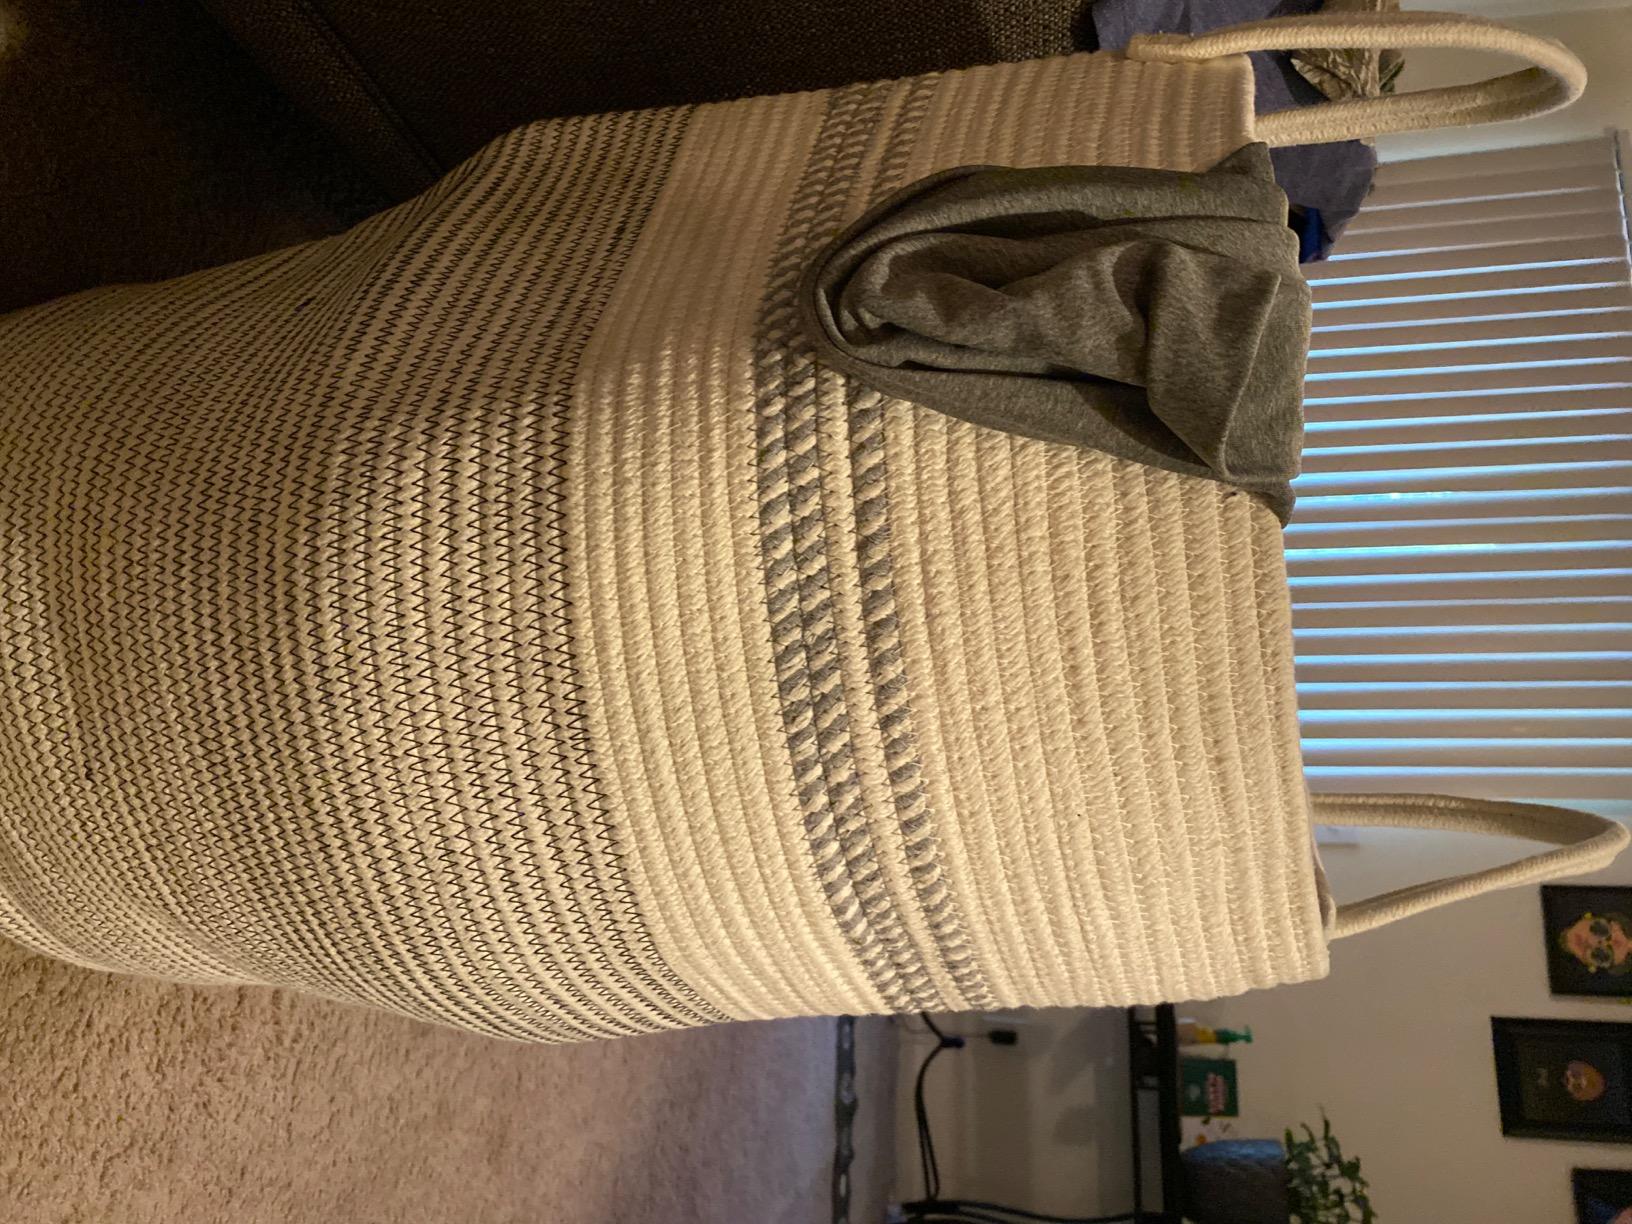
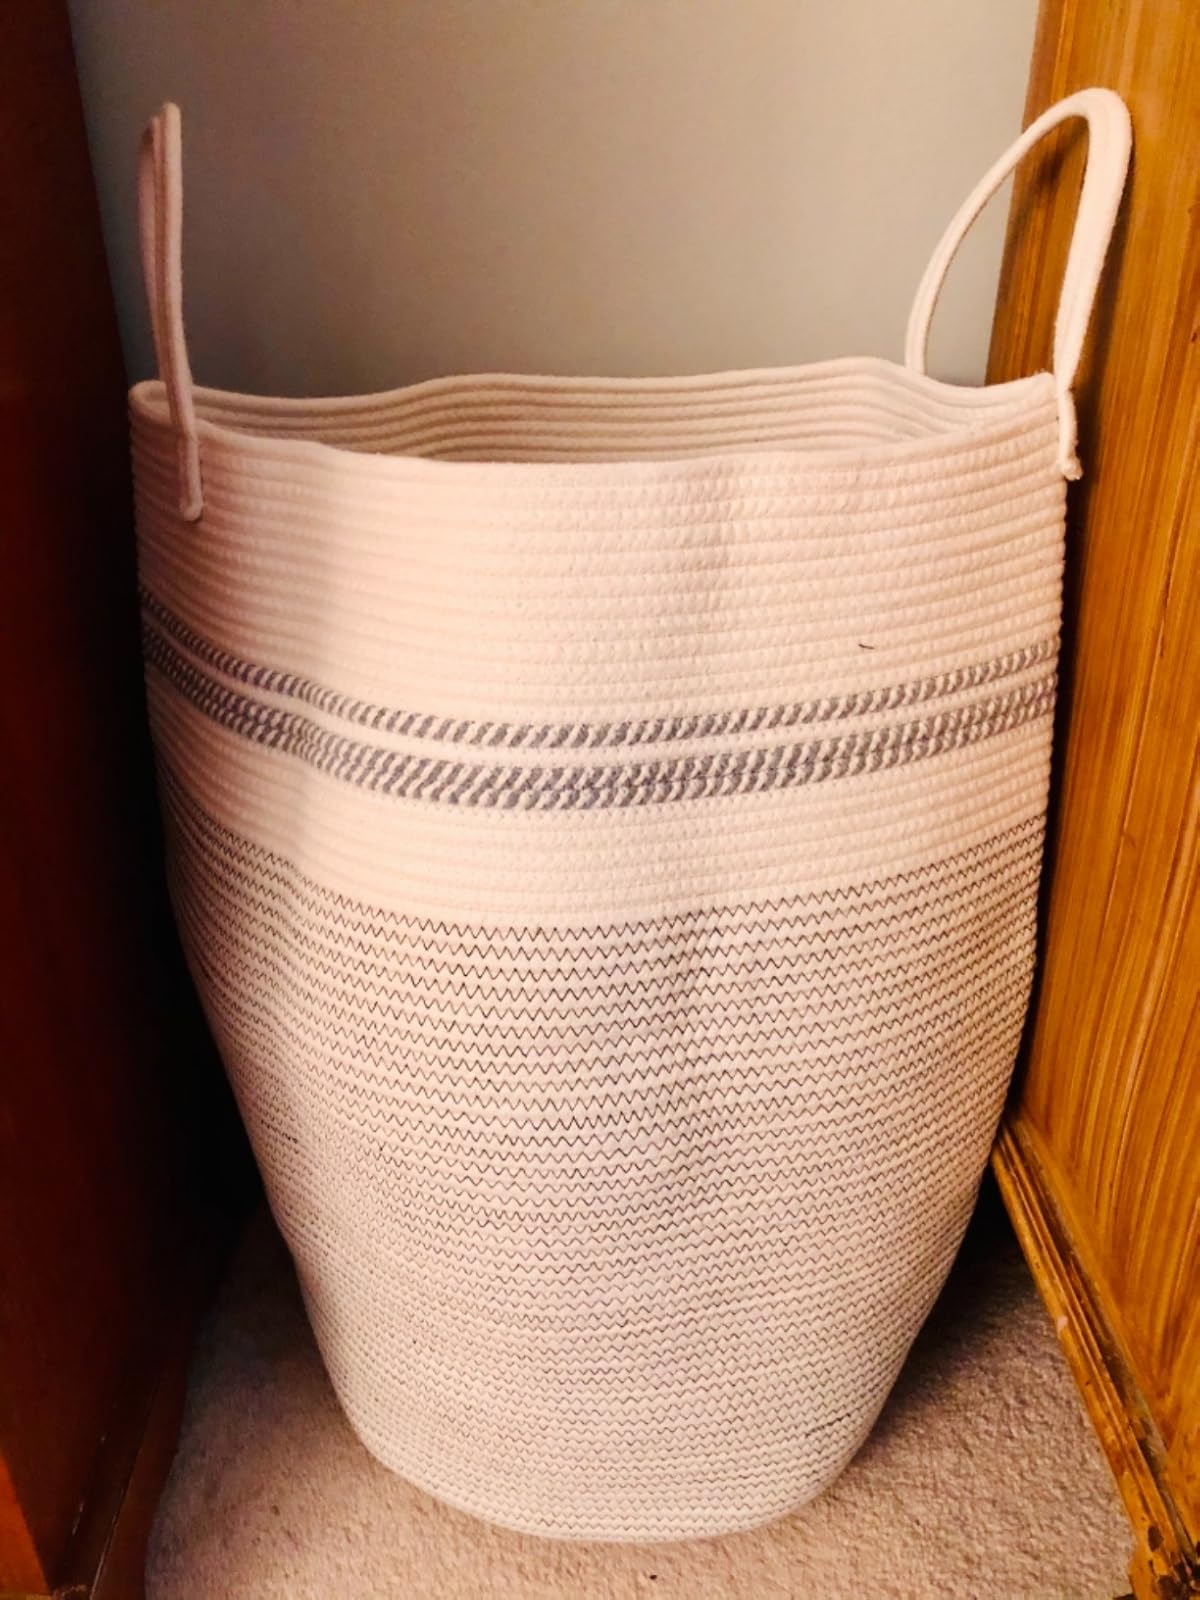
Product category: items_hamper
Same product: yes